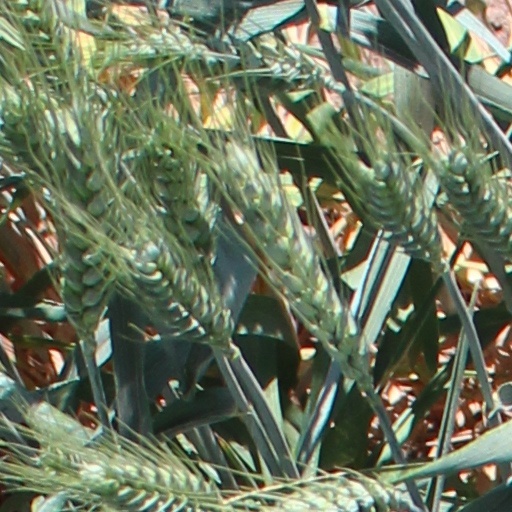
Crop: wheat